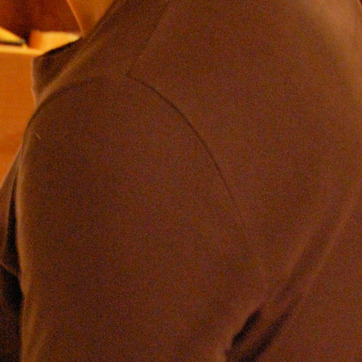
Material: fabric